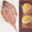
Label: flatfish